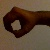
The image shows a hand gesture representing the number 0 in Indian Sign Language.